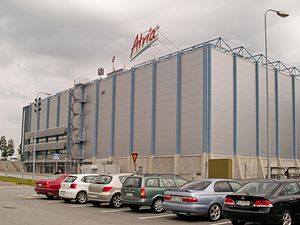
Atria (virksomhed)
Nurmo fødevarefabrik er Atria's største slagteri nord for Seinäjoki.
Atria Oyj er en finsk fødevareindustrikoncern.